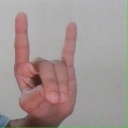
अक्षर: श